Final Mission (2013 film)

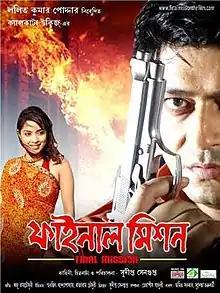

Final Mission is a 2013 Bengali film. The film was directed by Sudipto Sengupta and produced by Calcutta Talkies. Music of the film had been composed by Hriju Roy Chowdhury. The film was released on 1 March 2013.